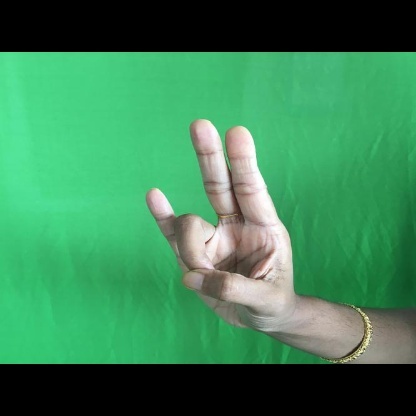
Mudra: Mayura